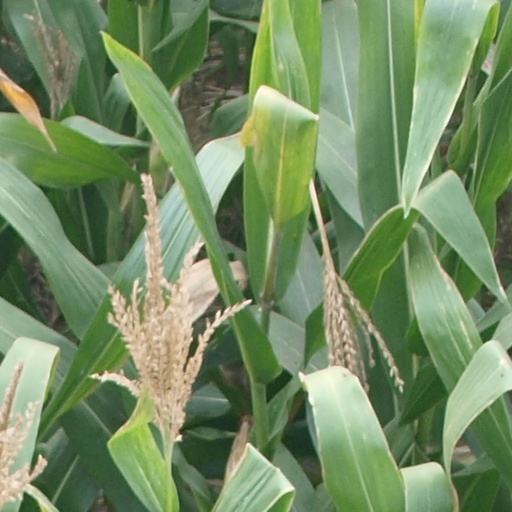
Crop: maize; corn